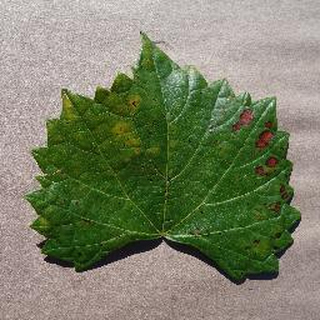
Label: grape_esca_black_measles